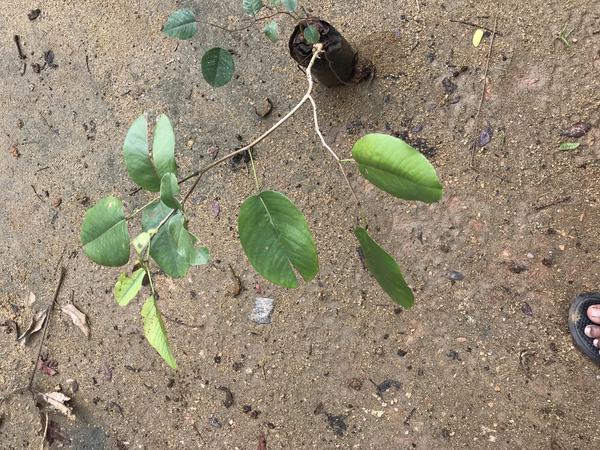
Plant: Raktachandini